Frontier Marshal (1934 film)

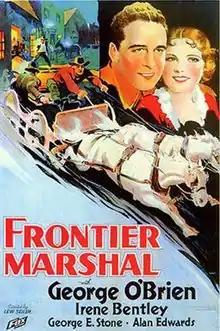

Frontier Marshal is a 1934 American Pre-Code Western film directed by Lewis Seiler and starring George O'Brien. Produced by Fox Film and Sol M. Wurtzel, the film is the first based on Stuart N. Lake's enormously popular but largely fictitious "biography" of Wyatt Earp, "". A second version of the film, also produced by Wurtzel, was made in 1939, and a third interpretation by John Ford entitled "My Darling Clementine" was released in 1946.